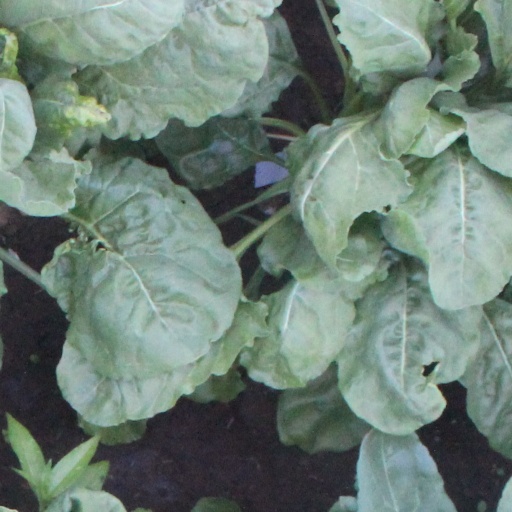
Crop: sugar beet